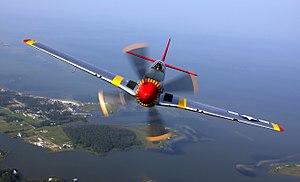
Un North American P-51 Mustang en vol. Photo prise durant un show aérien dans la base de l'Air Force à Langley, en Virginie (États Unis d'Amérique)."
Langley Air Force Base est une base de l'United States Air Force située près de la ville de Hampton en Virginie.
Le P-51 Mustang est un avion de chasse américain conçu par North American Aviation. Utilisé lors de la Seconde Guerre mondiale, il est au départ développé pendant l'année 1940 pour répondre au besoin urgent de chasseurs supplémentaires de la Royal Air Force.
Un avion est un aérodyne, entraîné par un propulseur, dont la portance aérodynamique est obtenue par des surfaces fixes. Lorsque la portance est obtenue par des surfaces en rotation, l'appareil est alors dit à « voilure tournante ».